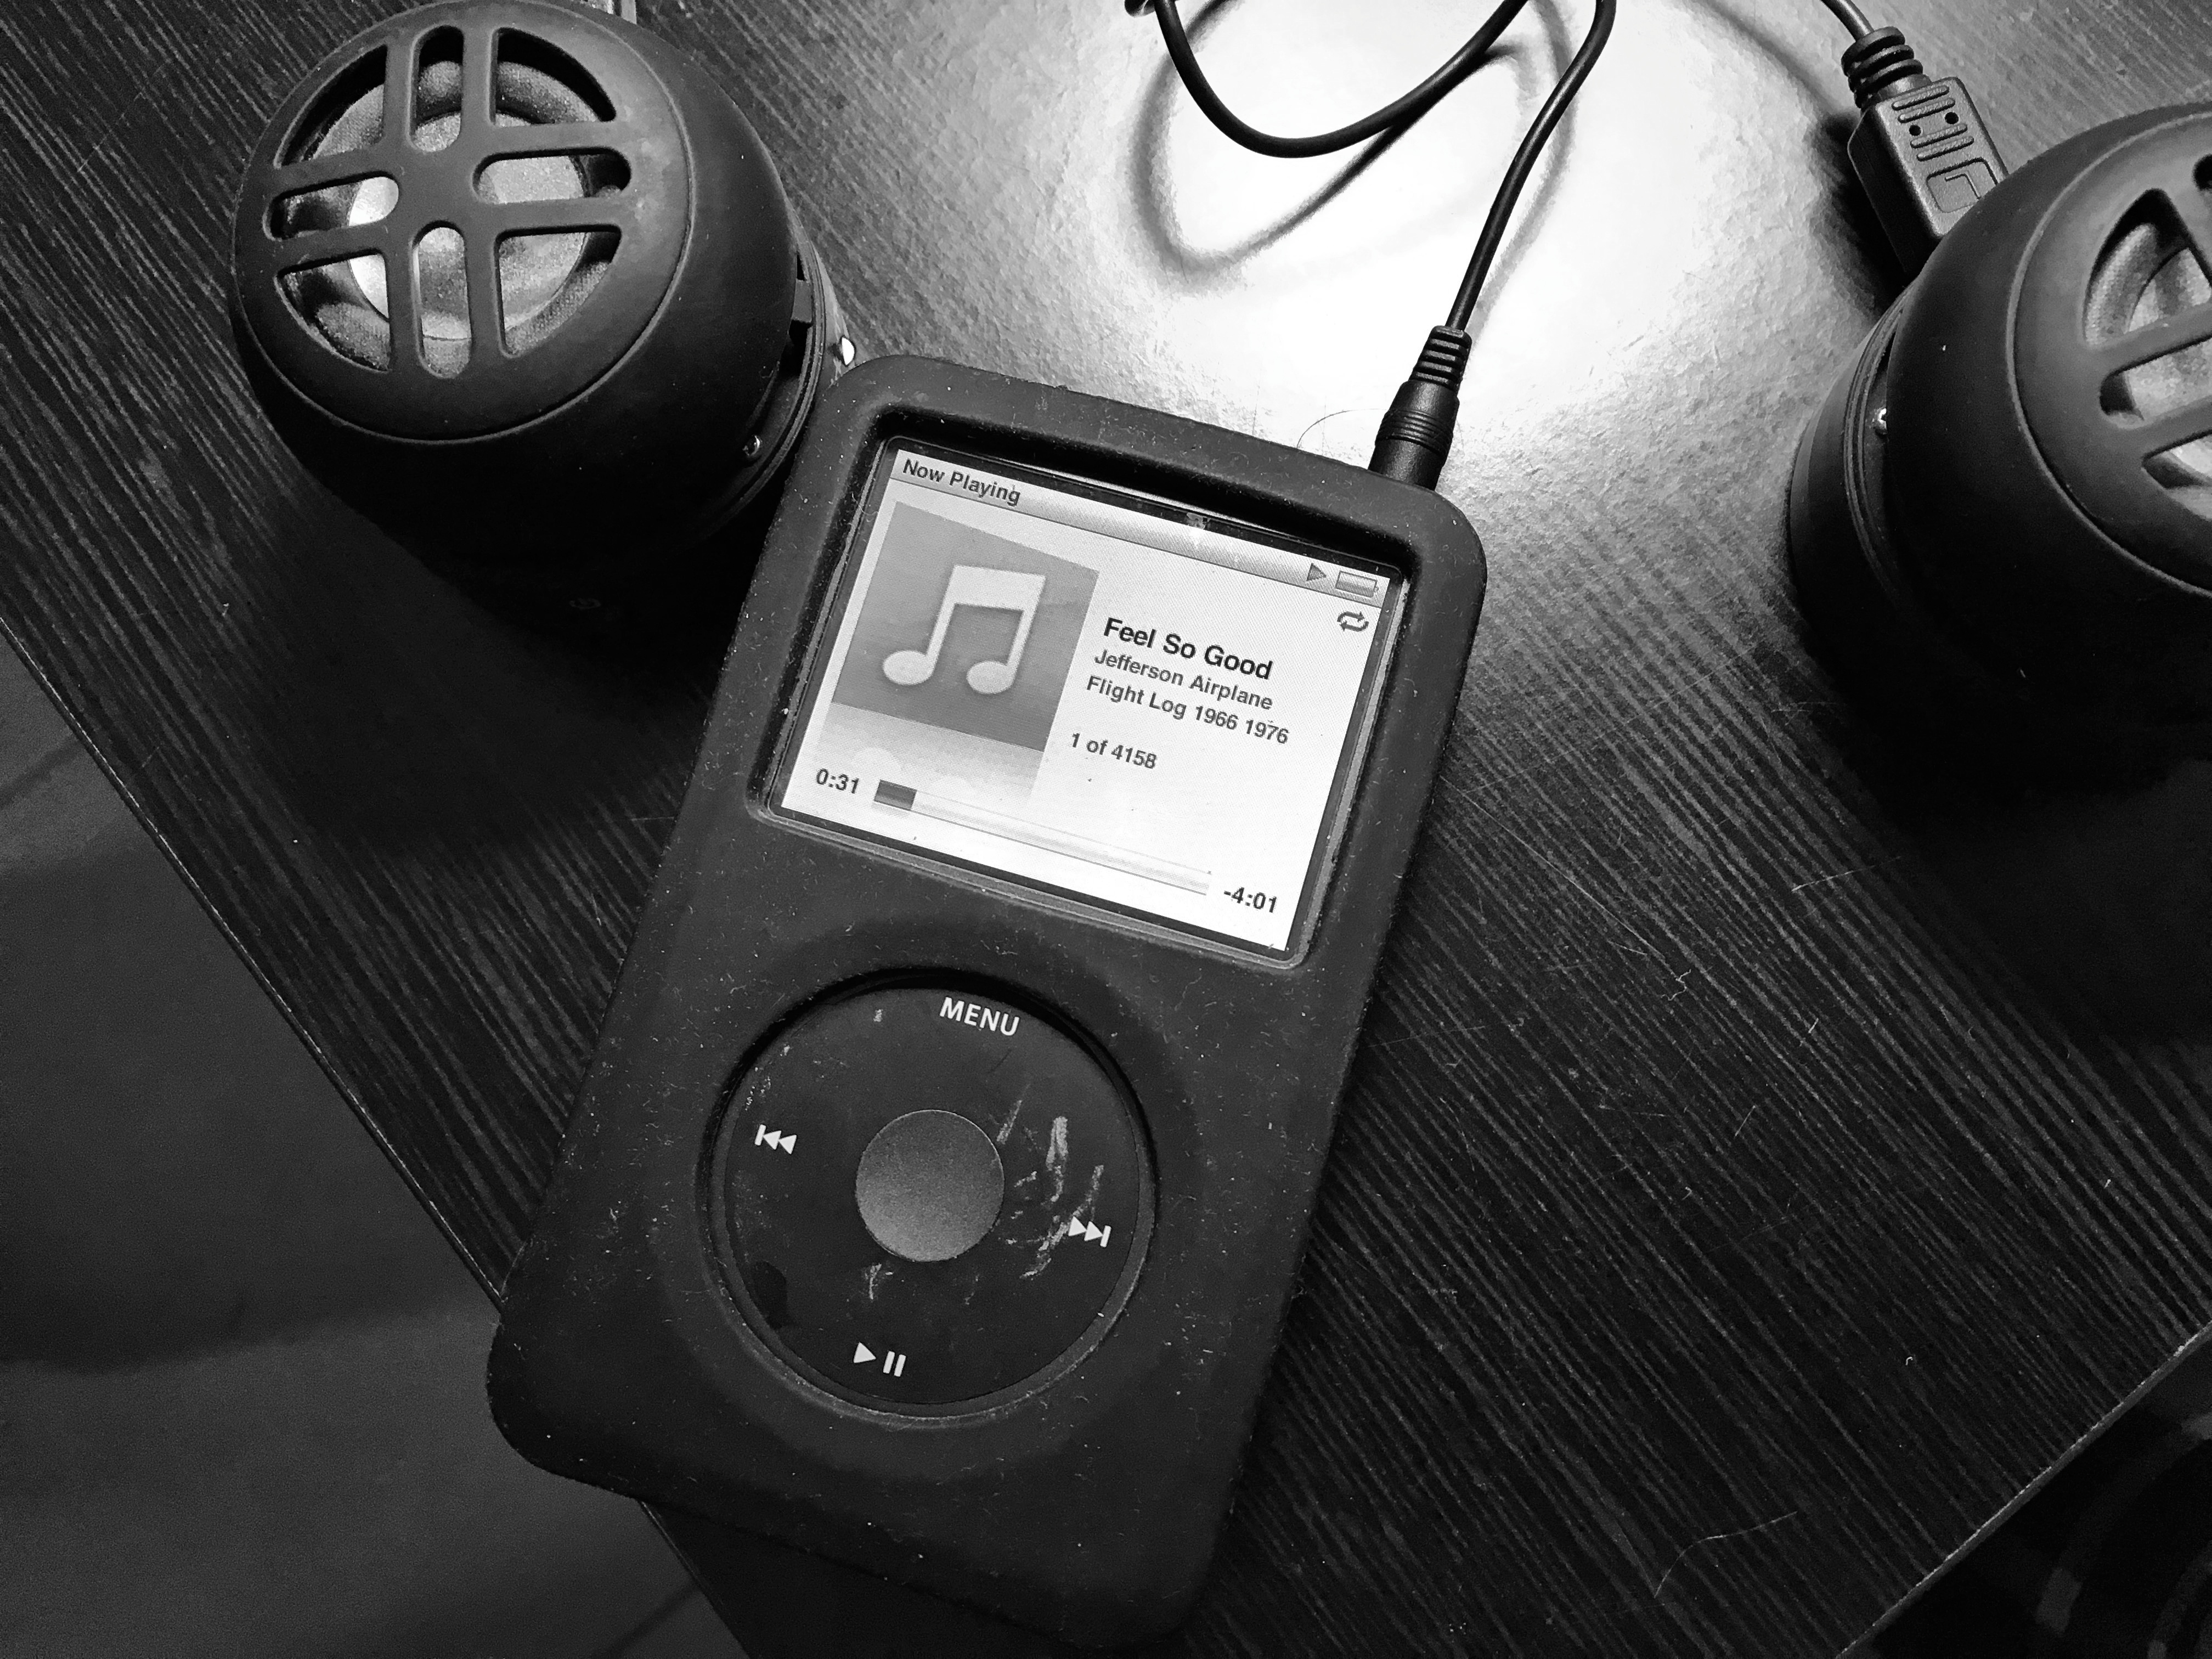
music, light, black and white, technology, white, car, wheel, driving, vehicle, gadget, steering wheel, black, monochrome, tire, bw, electronics, 2016366, ipod, monochrome photography, automobile make, single lens reflex camera, steering part